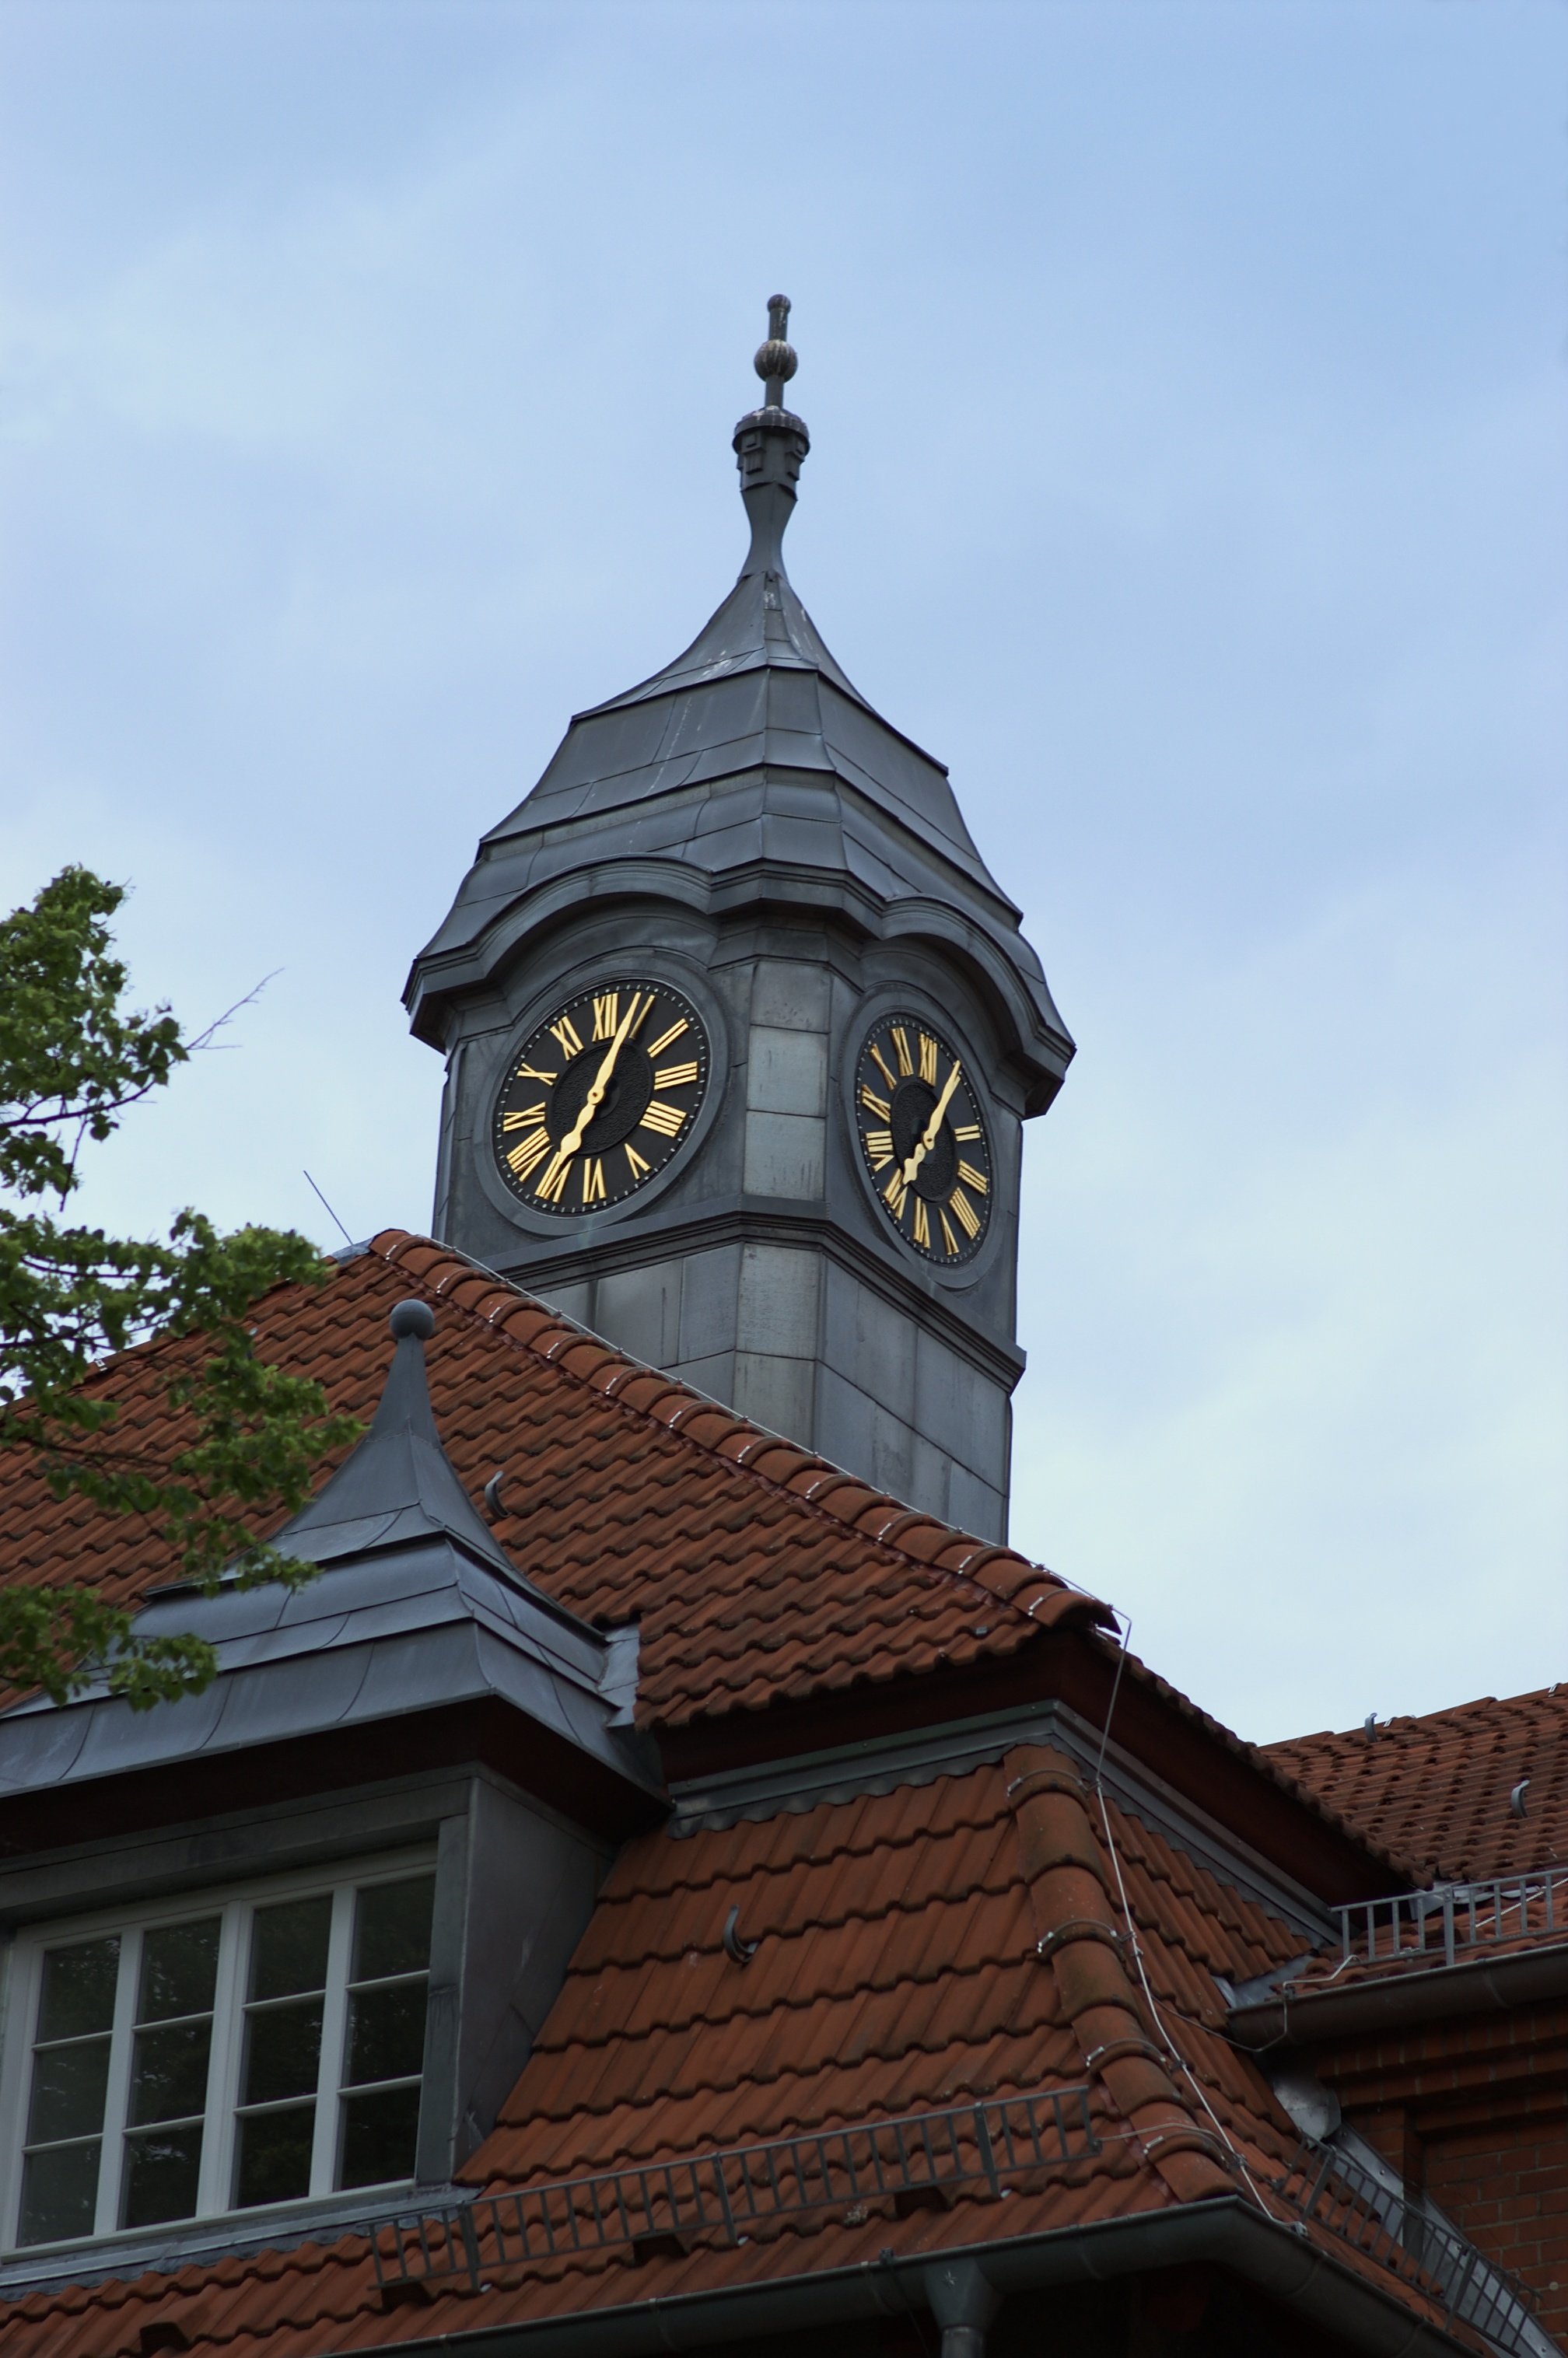
building, tower, landmark, church, chapel, place of worship, clock tower, bell tower, spire, steeple, gimp, germany, deutschland, berlin, walimex, samyang, pentax, 85mm, uhr, lenstagged, steffenzahn, guessedberlin, k100d, justpentax, iamflickr, pankow, 85mmf14, walimex85mm, walimexpro8514if, uhrturm, beschriftet, bergfels, gwbdonnernocheins, 190506, dachreiter, st dtischeskrankenhaus, 13187, galenusstrase60, wilhlemjohow